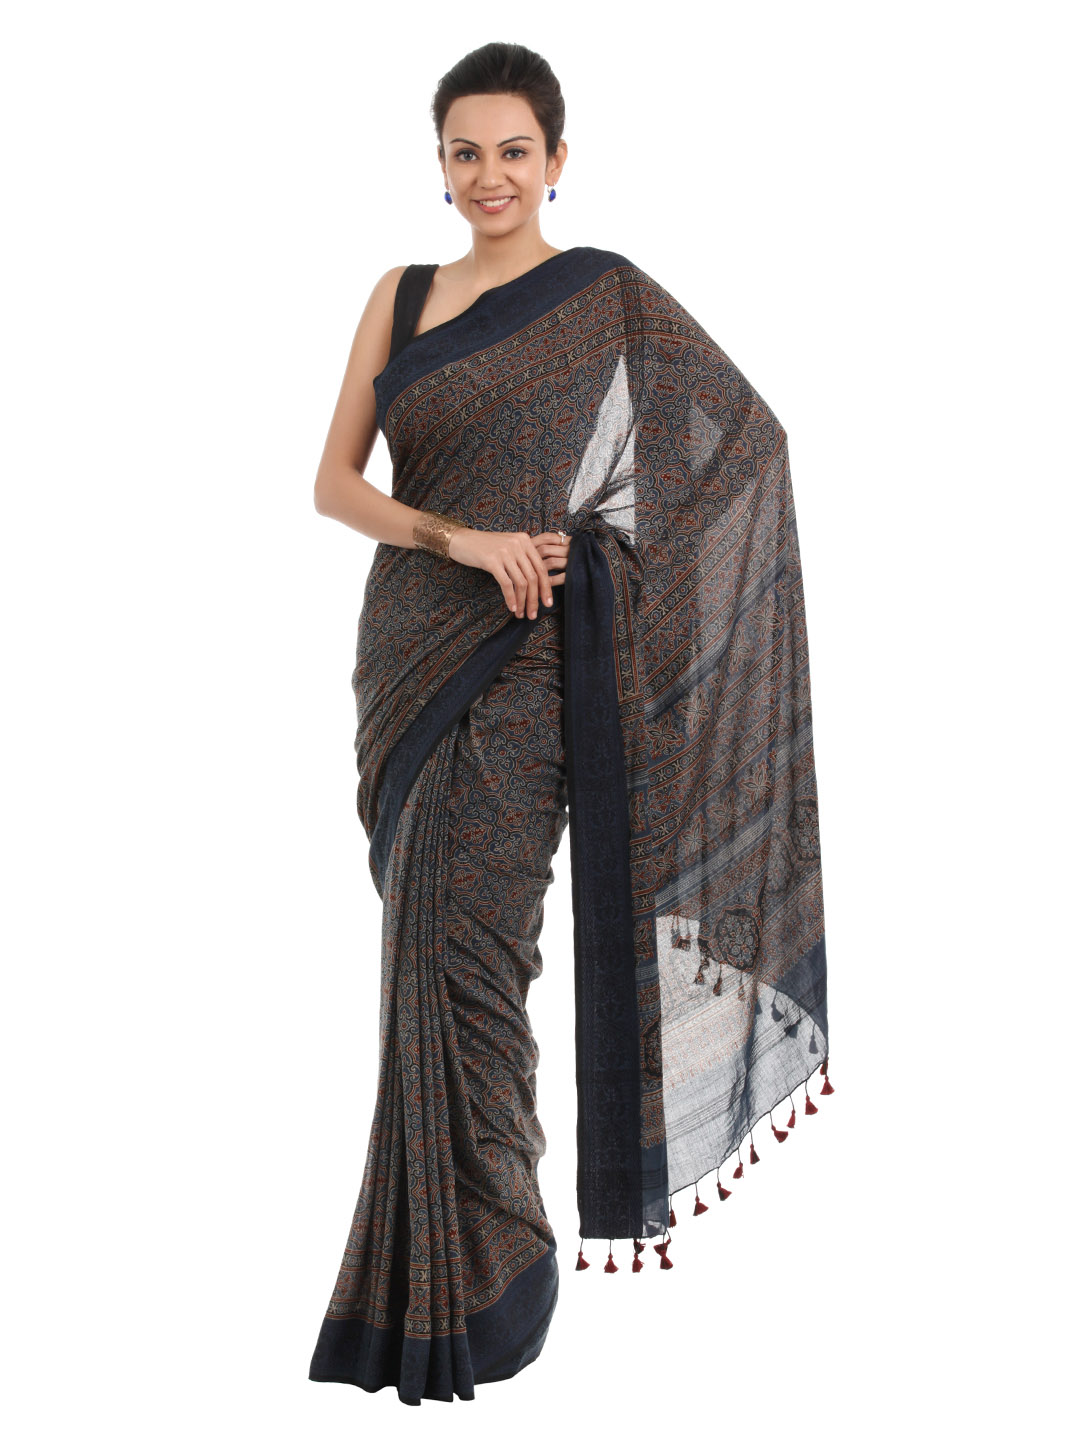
Fabindia Blue Printed Ajrakh Dhonekhali Saree
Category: Apparel / Saree / Sarees
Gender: Women
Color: Blue
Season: Fall 2012
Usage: Ethnic